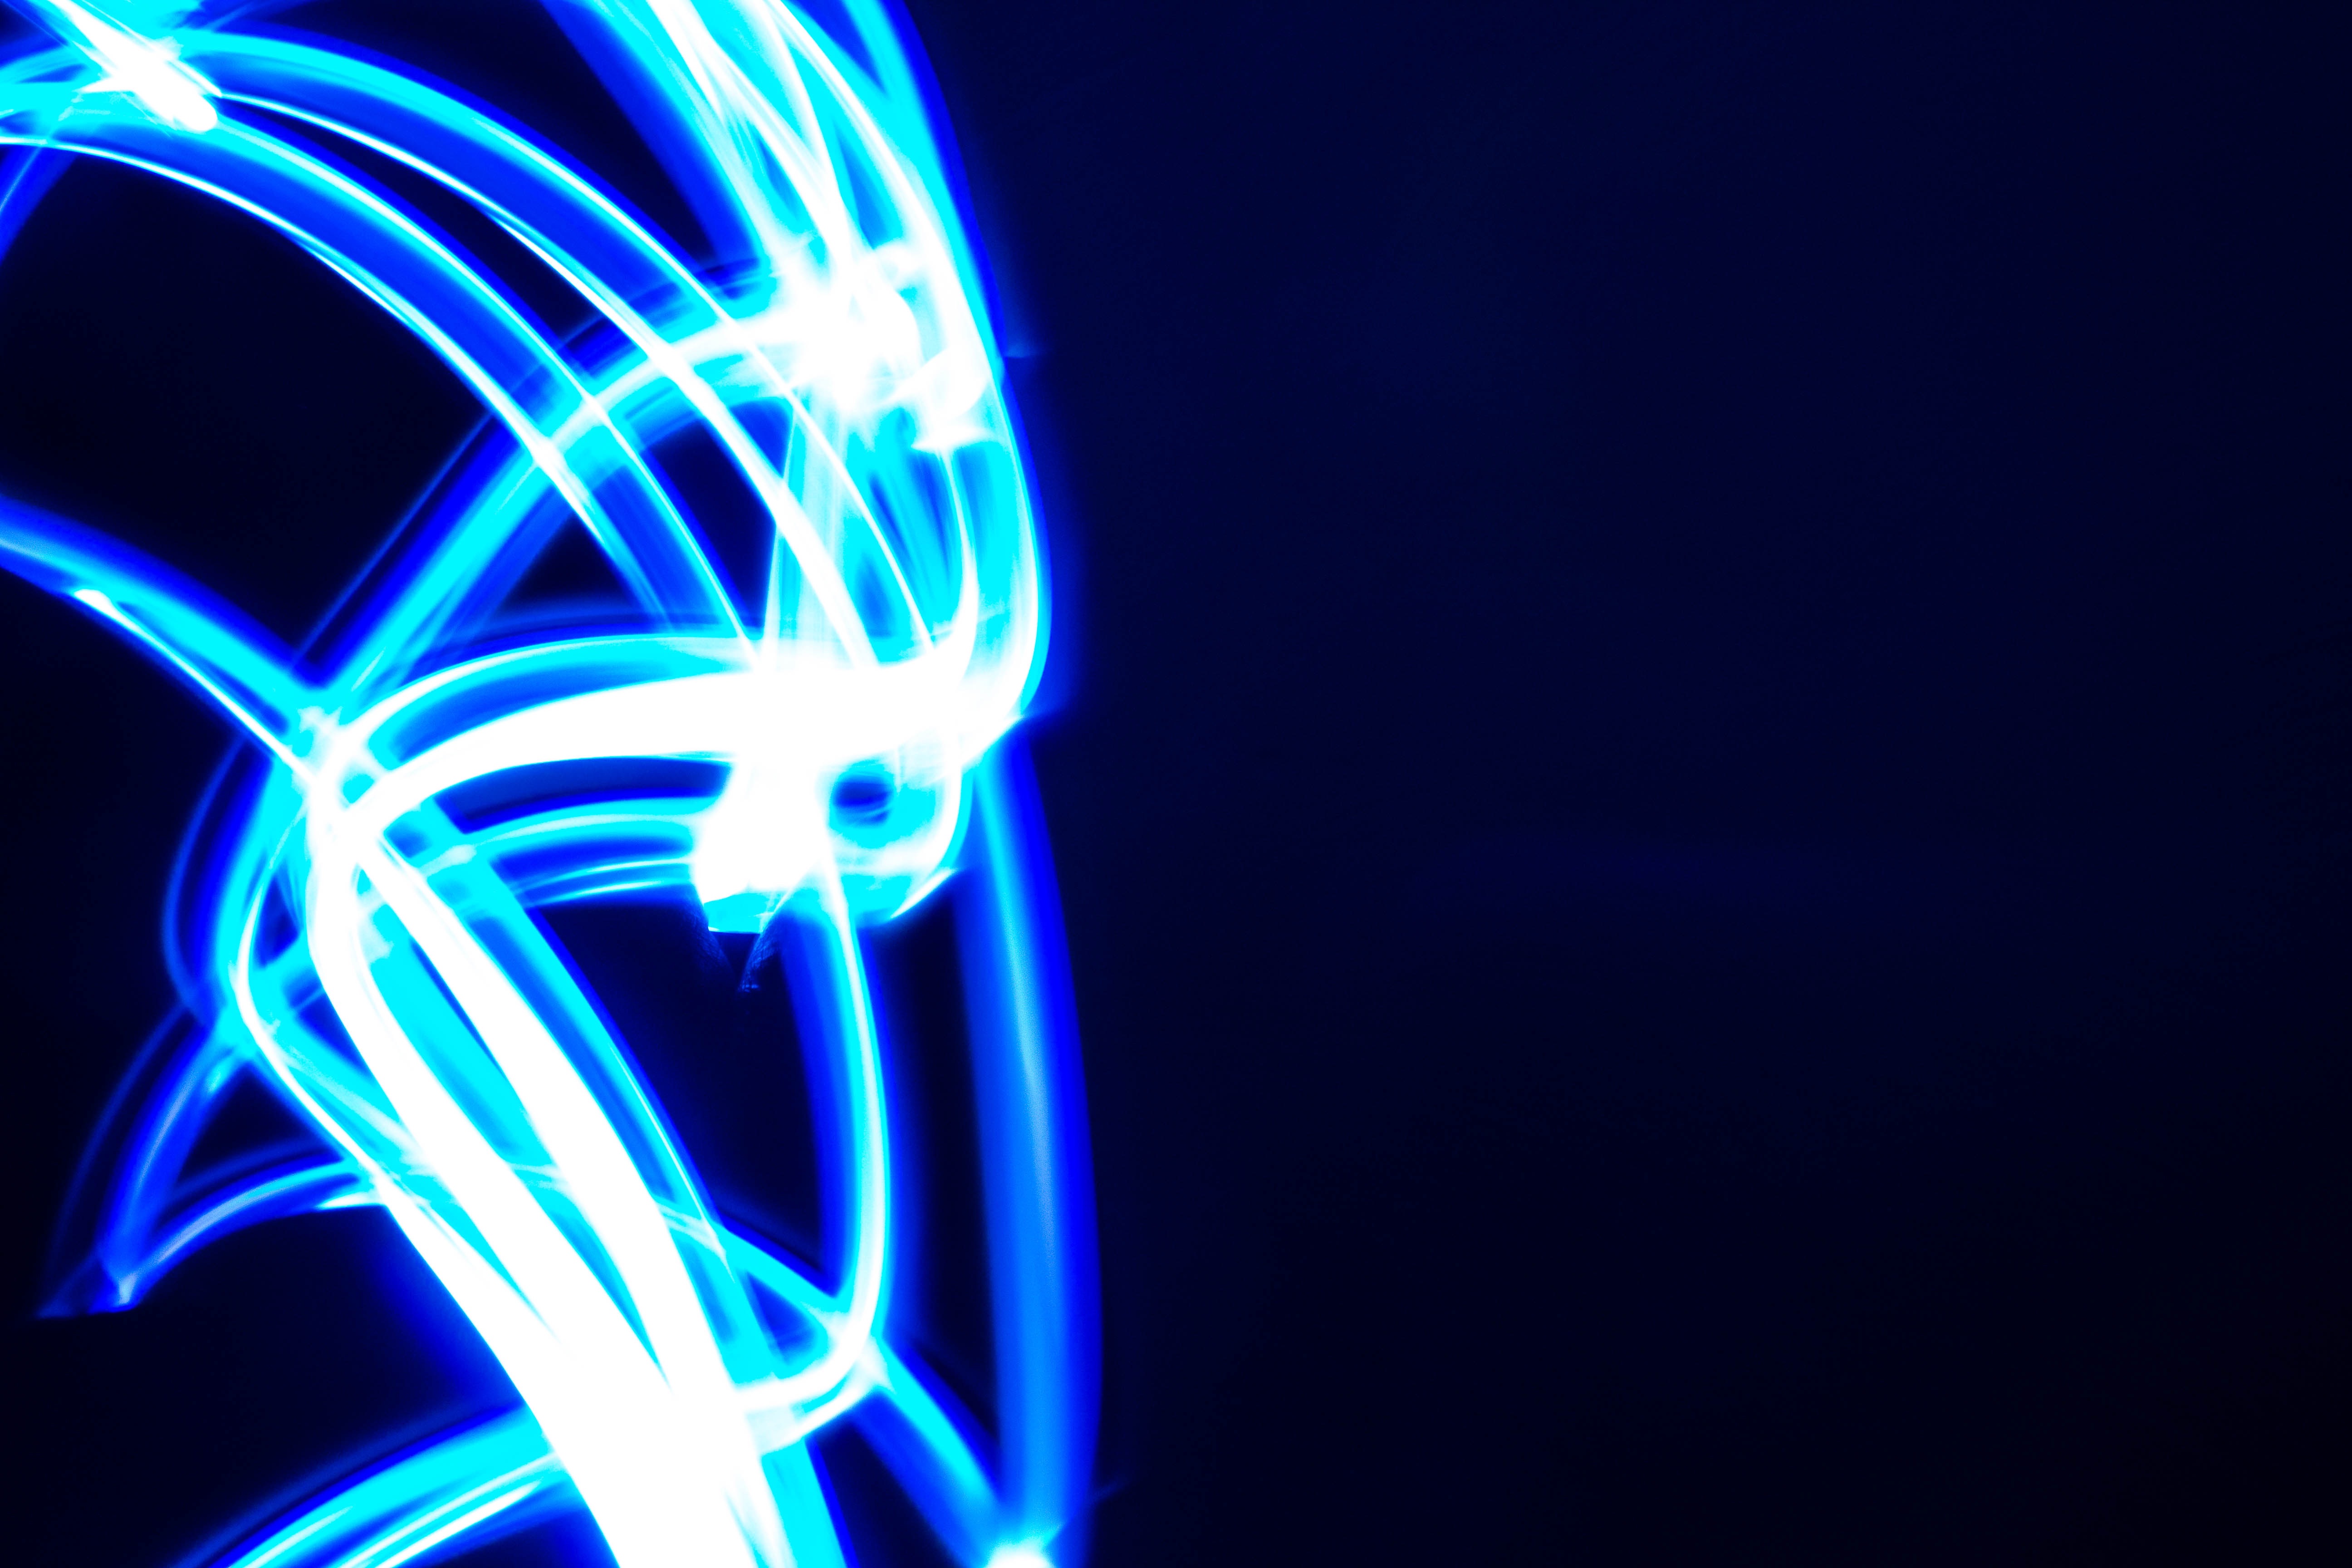
light, blue, lighting